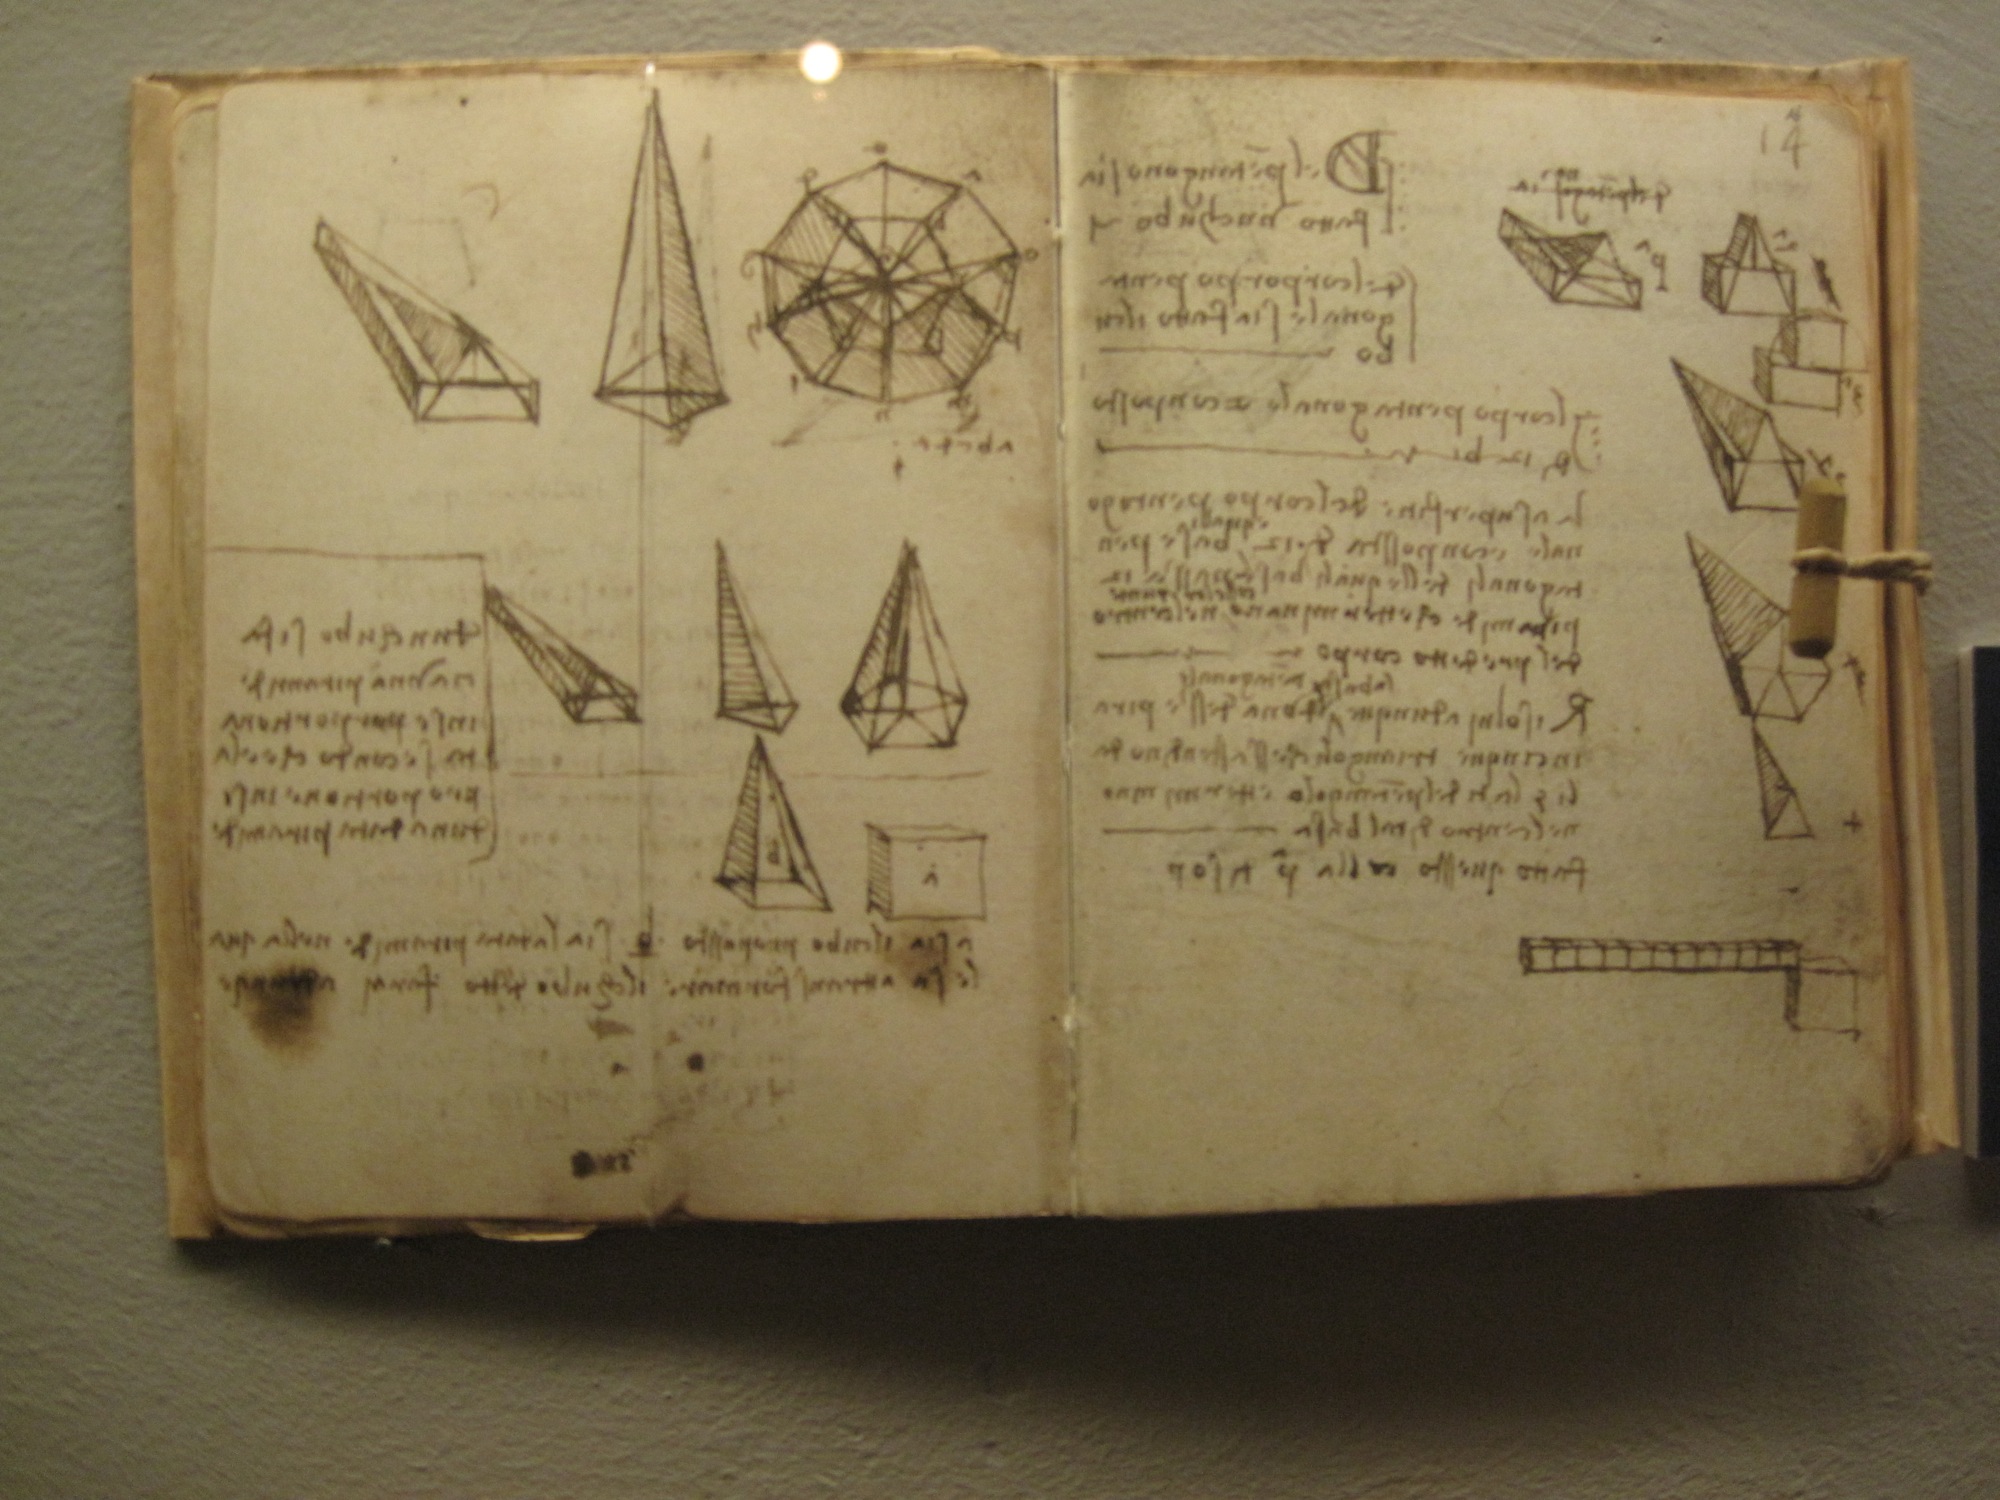
wood, art, text, document, engelbart, ancient history, commemorative plaque